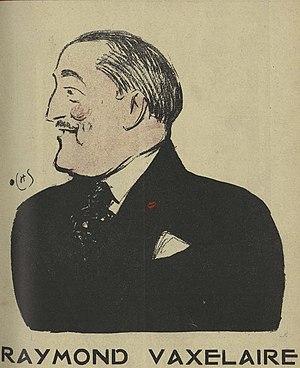
Raymond Vaxelaire, en une du ""Pourquoi Pas?"", n°653, du 4 février 1927"
Raymond, 1ᵉʳ baron Vaxelaire, né le 19 février 1871 à Bruxelles et mort le 11 mars 1947 à Saint-Josse-ten-Noode, est un homme d'affaires belge. Il est le fils de François Vaxelaire.